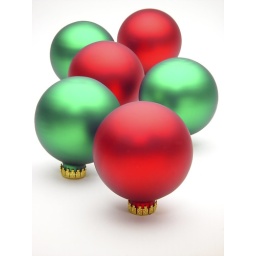
Assortment of decorative Christmas tree ornaments arranged against a white background